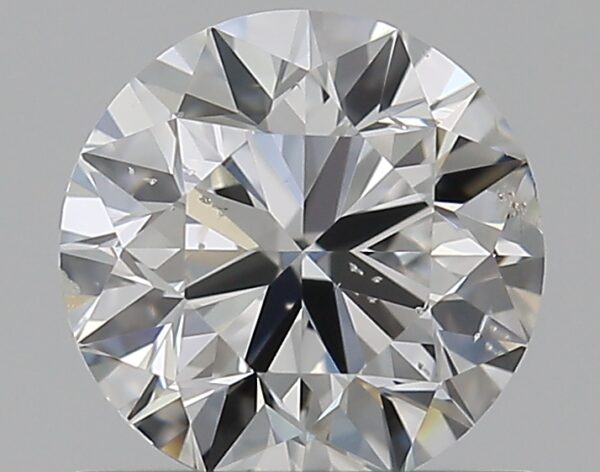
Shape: round
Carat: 0.7
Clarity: SI1
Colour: G
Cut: VG
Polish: VG
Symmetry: GD
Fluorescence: F
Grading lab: GIA
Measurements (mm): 5.55 x 5.62 x 3.56